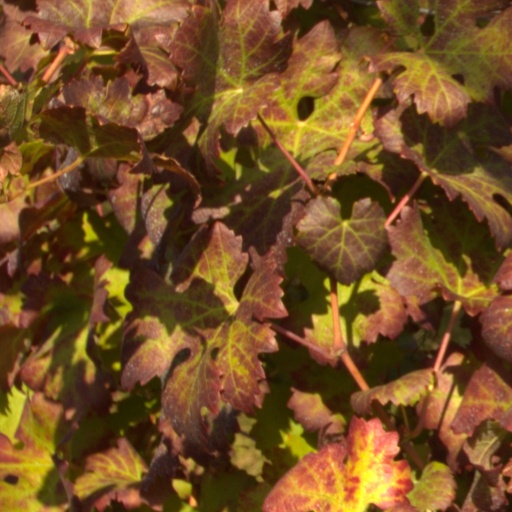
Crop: grape